Wikipedia community

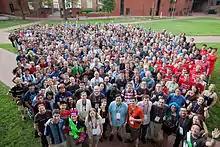
Wikimania 2012 group photograph at George Washington University in Washington, D.C.

The Wikipedia community, collectively and individually known as Wikipedians, is an online community of volunteers who create and maintain Wikipedia, an online encyclopedia. Wikipedians may or may not consider themselves part of the Wikimedia movement, a global network of volunteer contributors to Wikipedia and other related projects hosted by the Wikimedia Foundation.